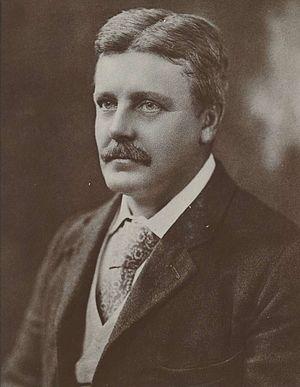
La convention fédérale australasienne est une série de trois conférences qui ont lieu de mars 1897 à mars 1898 à Adélaïde, Sydney et Melbourne.